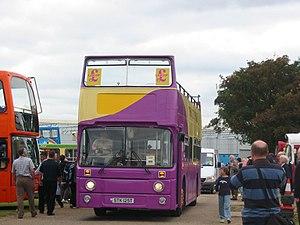
Le Parti pour l'indépendance du Royaume-Uni, ou UKIP, est un parti politique britannique. Anti-immigration et eurosceptique, il milite pour le retrait du Royaume-Uni de l'Union européenne et fait partie de l'association TEAM. La ligne politique du parti est que le Royaume-Uni « doit de nouveau être gouverné par des lois adaptées à ses propres besoins par son propre parlement, qui doit être directement et seulement responsable de ses actes devant l'électorat du Royaume-Uni ». Le parti, d'inspiration nationaliste, est régulièrement accusé de dérives racistes et islamophobes.